The Dark Place

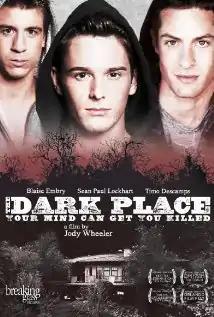
The poster for 'The Dark Place'

The Dark Place is a 2014 mystery-thriller film written and directed by Jody Wheeler. It stars Blaise Embry, Timo Descamps, Sean Paul Lockhart and Eduardo Rioseco.